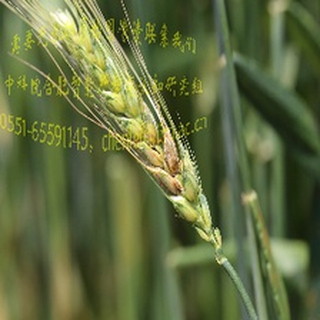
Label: wheat_fusarium_head_blight